Belatucadros

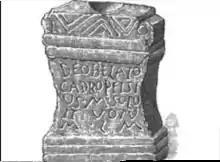
A black and white drawing of a stone block with a Latin inscription.

Belatucadros or Belatucadrus, was a deity worshipped in Celtic northern Britain, particularly in Cumberland and Westmorland. In the Roman period he was identified with Mars and appears to have been worshipped by lower-ranked Roman soldiers as well as by Britons. In five inscriptions he is called Mars Belatucadrus and the name is frequently translated as "fair shining one" or "fair slayer."